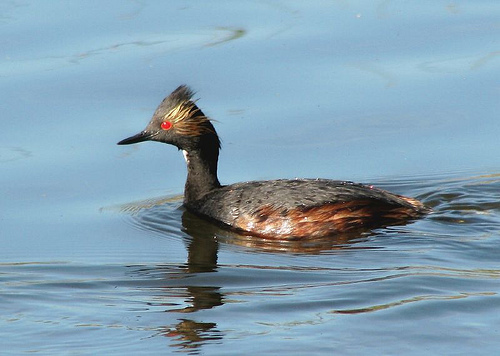
a tan and black feathered bird, with long golden eyebrows.
a large swimming bird with a mostly dark grey upper body, a reddish brown under belly, and a short straight bill.
this is a black bird with a red belly and very distinctive bright red eyes.
the bird has bright red eyes, a mohawk, and a grey back.
the bird has a red eyering and a long black throat.
this bird is black with red and has a long, pointy beak.
this bird has wings that are brown and has red eyes
this bird has wings that are black and has orange eyes
this water bird has fuzzy plumage around its bright red eyes and on its crown.
this bird sports a piercing red eye, feathered cheek patches and crown, a short black bill, and a small white patched throat.
Species: Eared Grebe